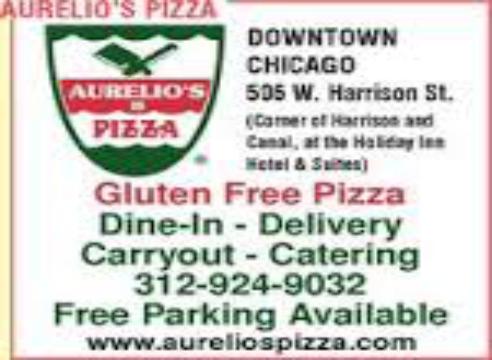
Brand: Aurelio's Pizza
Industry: Food